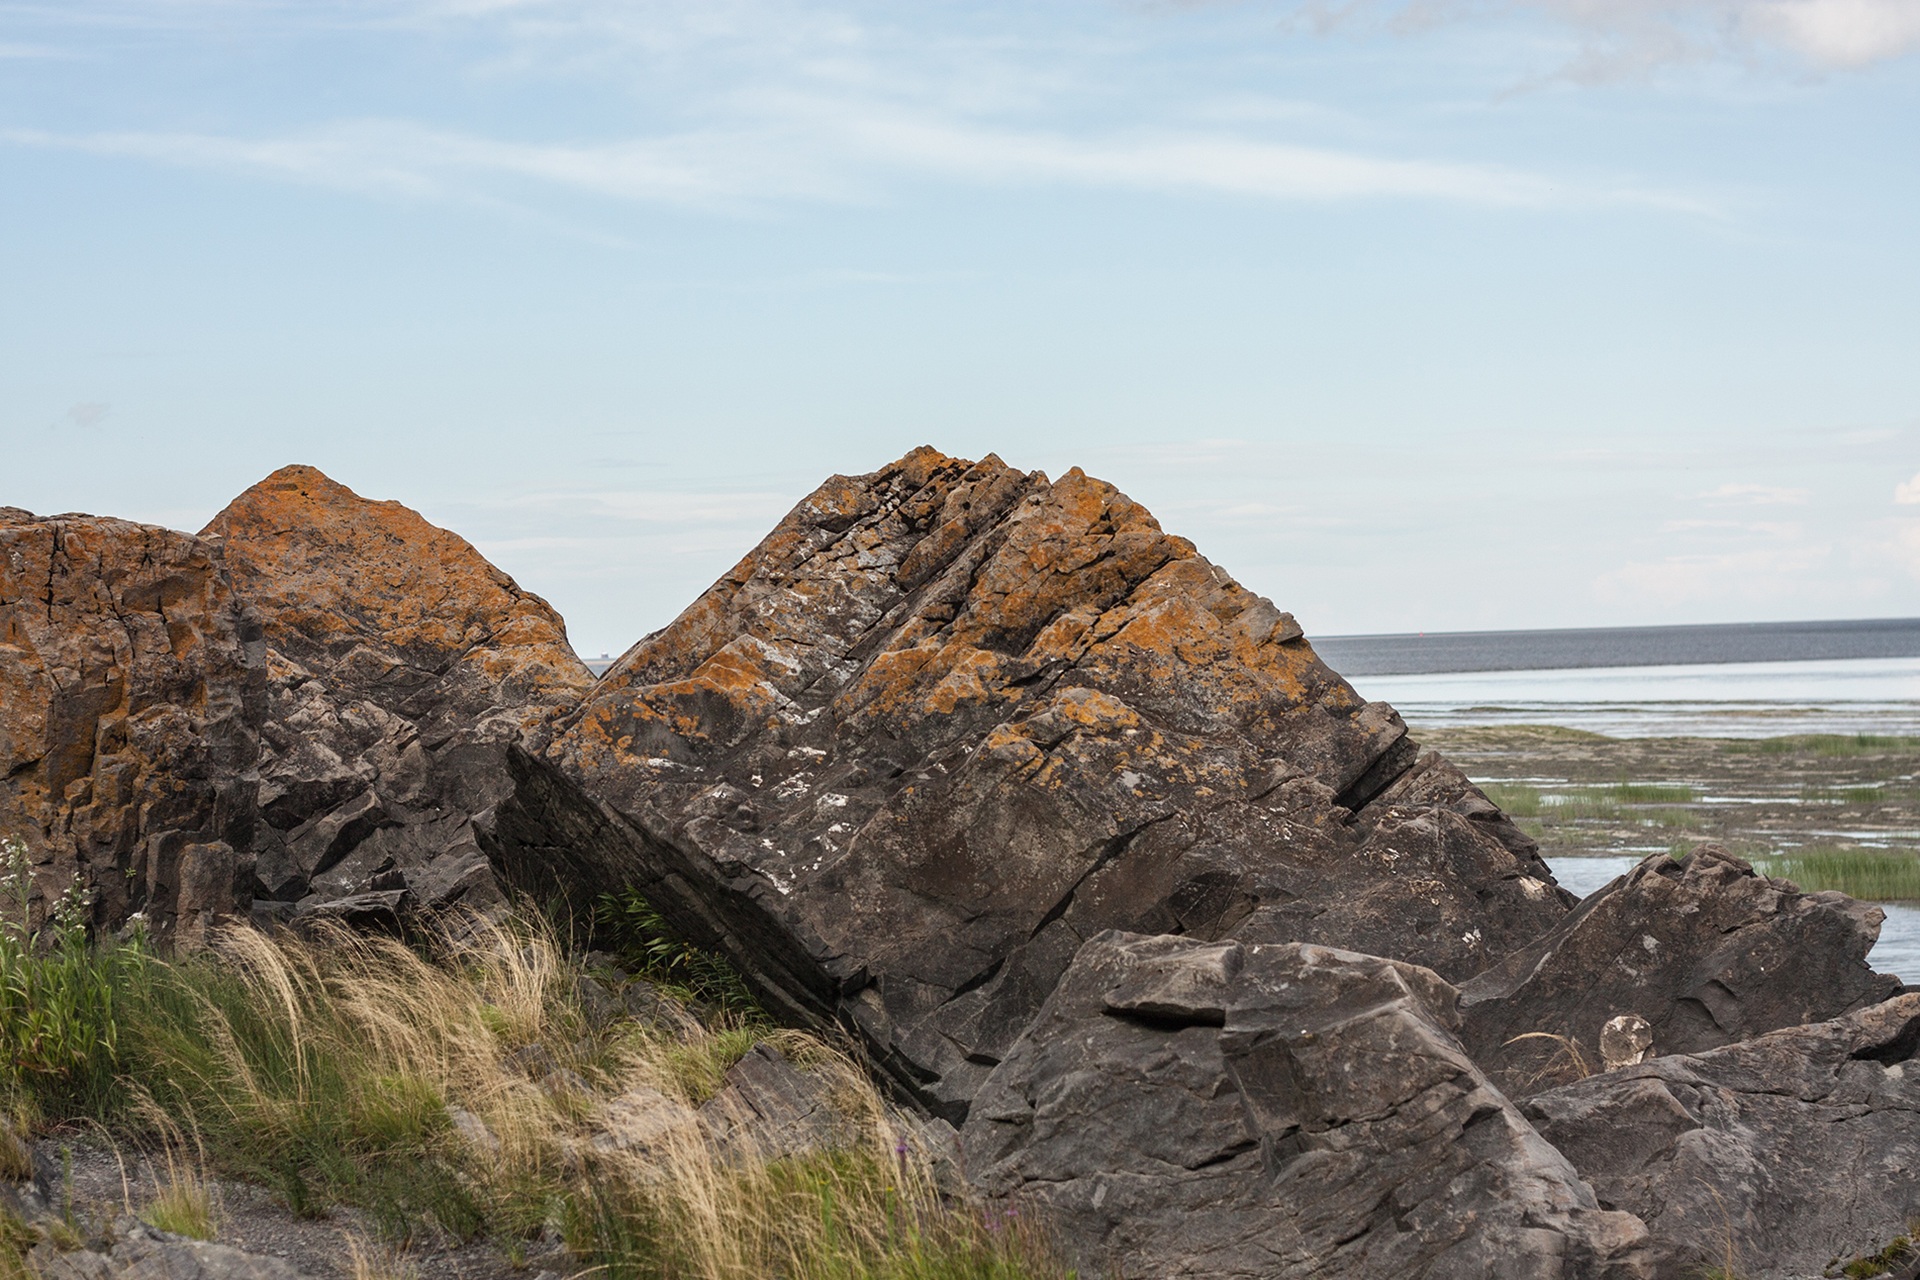
landscape, sea, coast, water, nature, outdoor, rock, ocean, mountain, texture, river, stone, formation, cliff, wild, environment, natural, terrain, material, ridge, geology, badlands, cape, landform